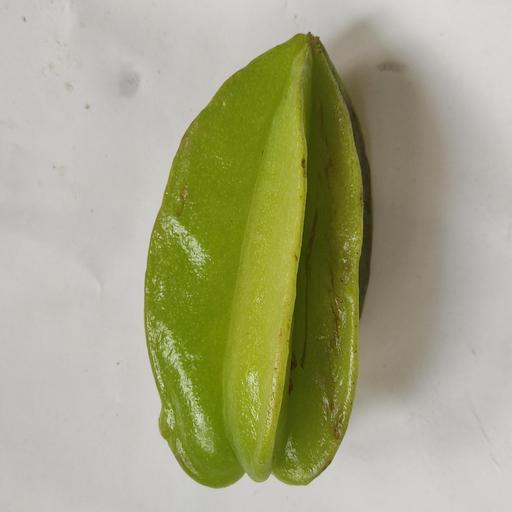
Crop type: Carambola